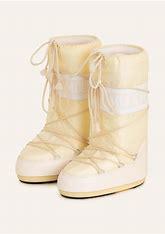
Brand: Moon
Model: Boot Moon Icon Nylon